Te Miro

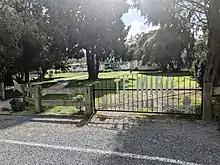
Te Miro School

The school was built in 1920. It currently has three classes: a junior class (years 0–2 named "Rata"), an intermediate class (years 3-4 named "Kowhai") and a senior class (years 5–8 named "Rimu"). The combined roll is as of .